United Kingdom of Great Britain and Ireland

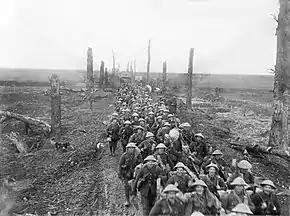
Men of the Nottinghamshire and Derbyshire Regiment following up the Germans near Brie, March 1917

The Victorian era was the period of Queen Victoria's rule between 1837 and 1901 which signified the height of the British Industrial Revolution and the apex of the British Empire. Scholars debate whether the Victorian period—as defined by a variety of sensibilities and political concerns that have come to be associated with the Victorians—actually begins with the passage of the Reform Act 1832. The era was preceded by the Regency era and succeeded by the Edwardian period. Victoria became queen in 1837 at age 18. Her long reign saw Britain reach the zenith of its economic and political power, with the introduction of steam ships, railways, photography and the telegraph. Britain again remained mostly inactive in Continental politics.